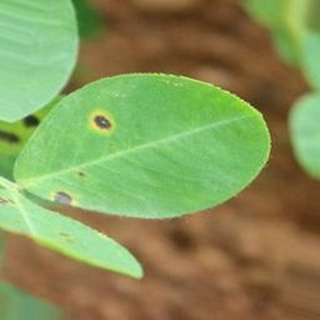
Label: groundnut_early_leaf_spot